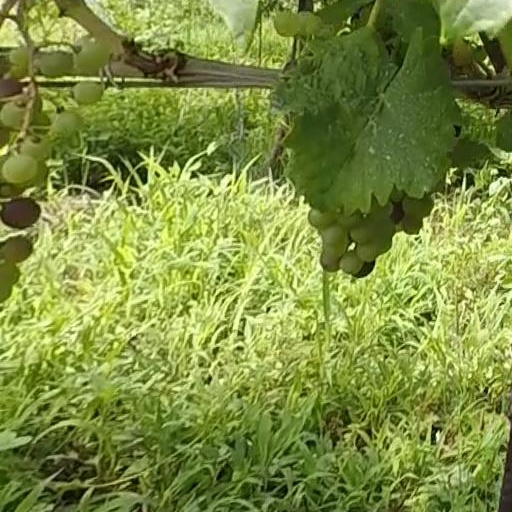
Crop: grape